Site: brandenburg
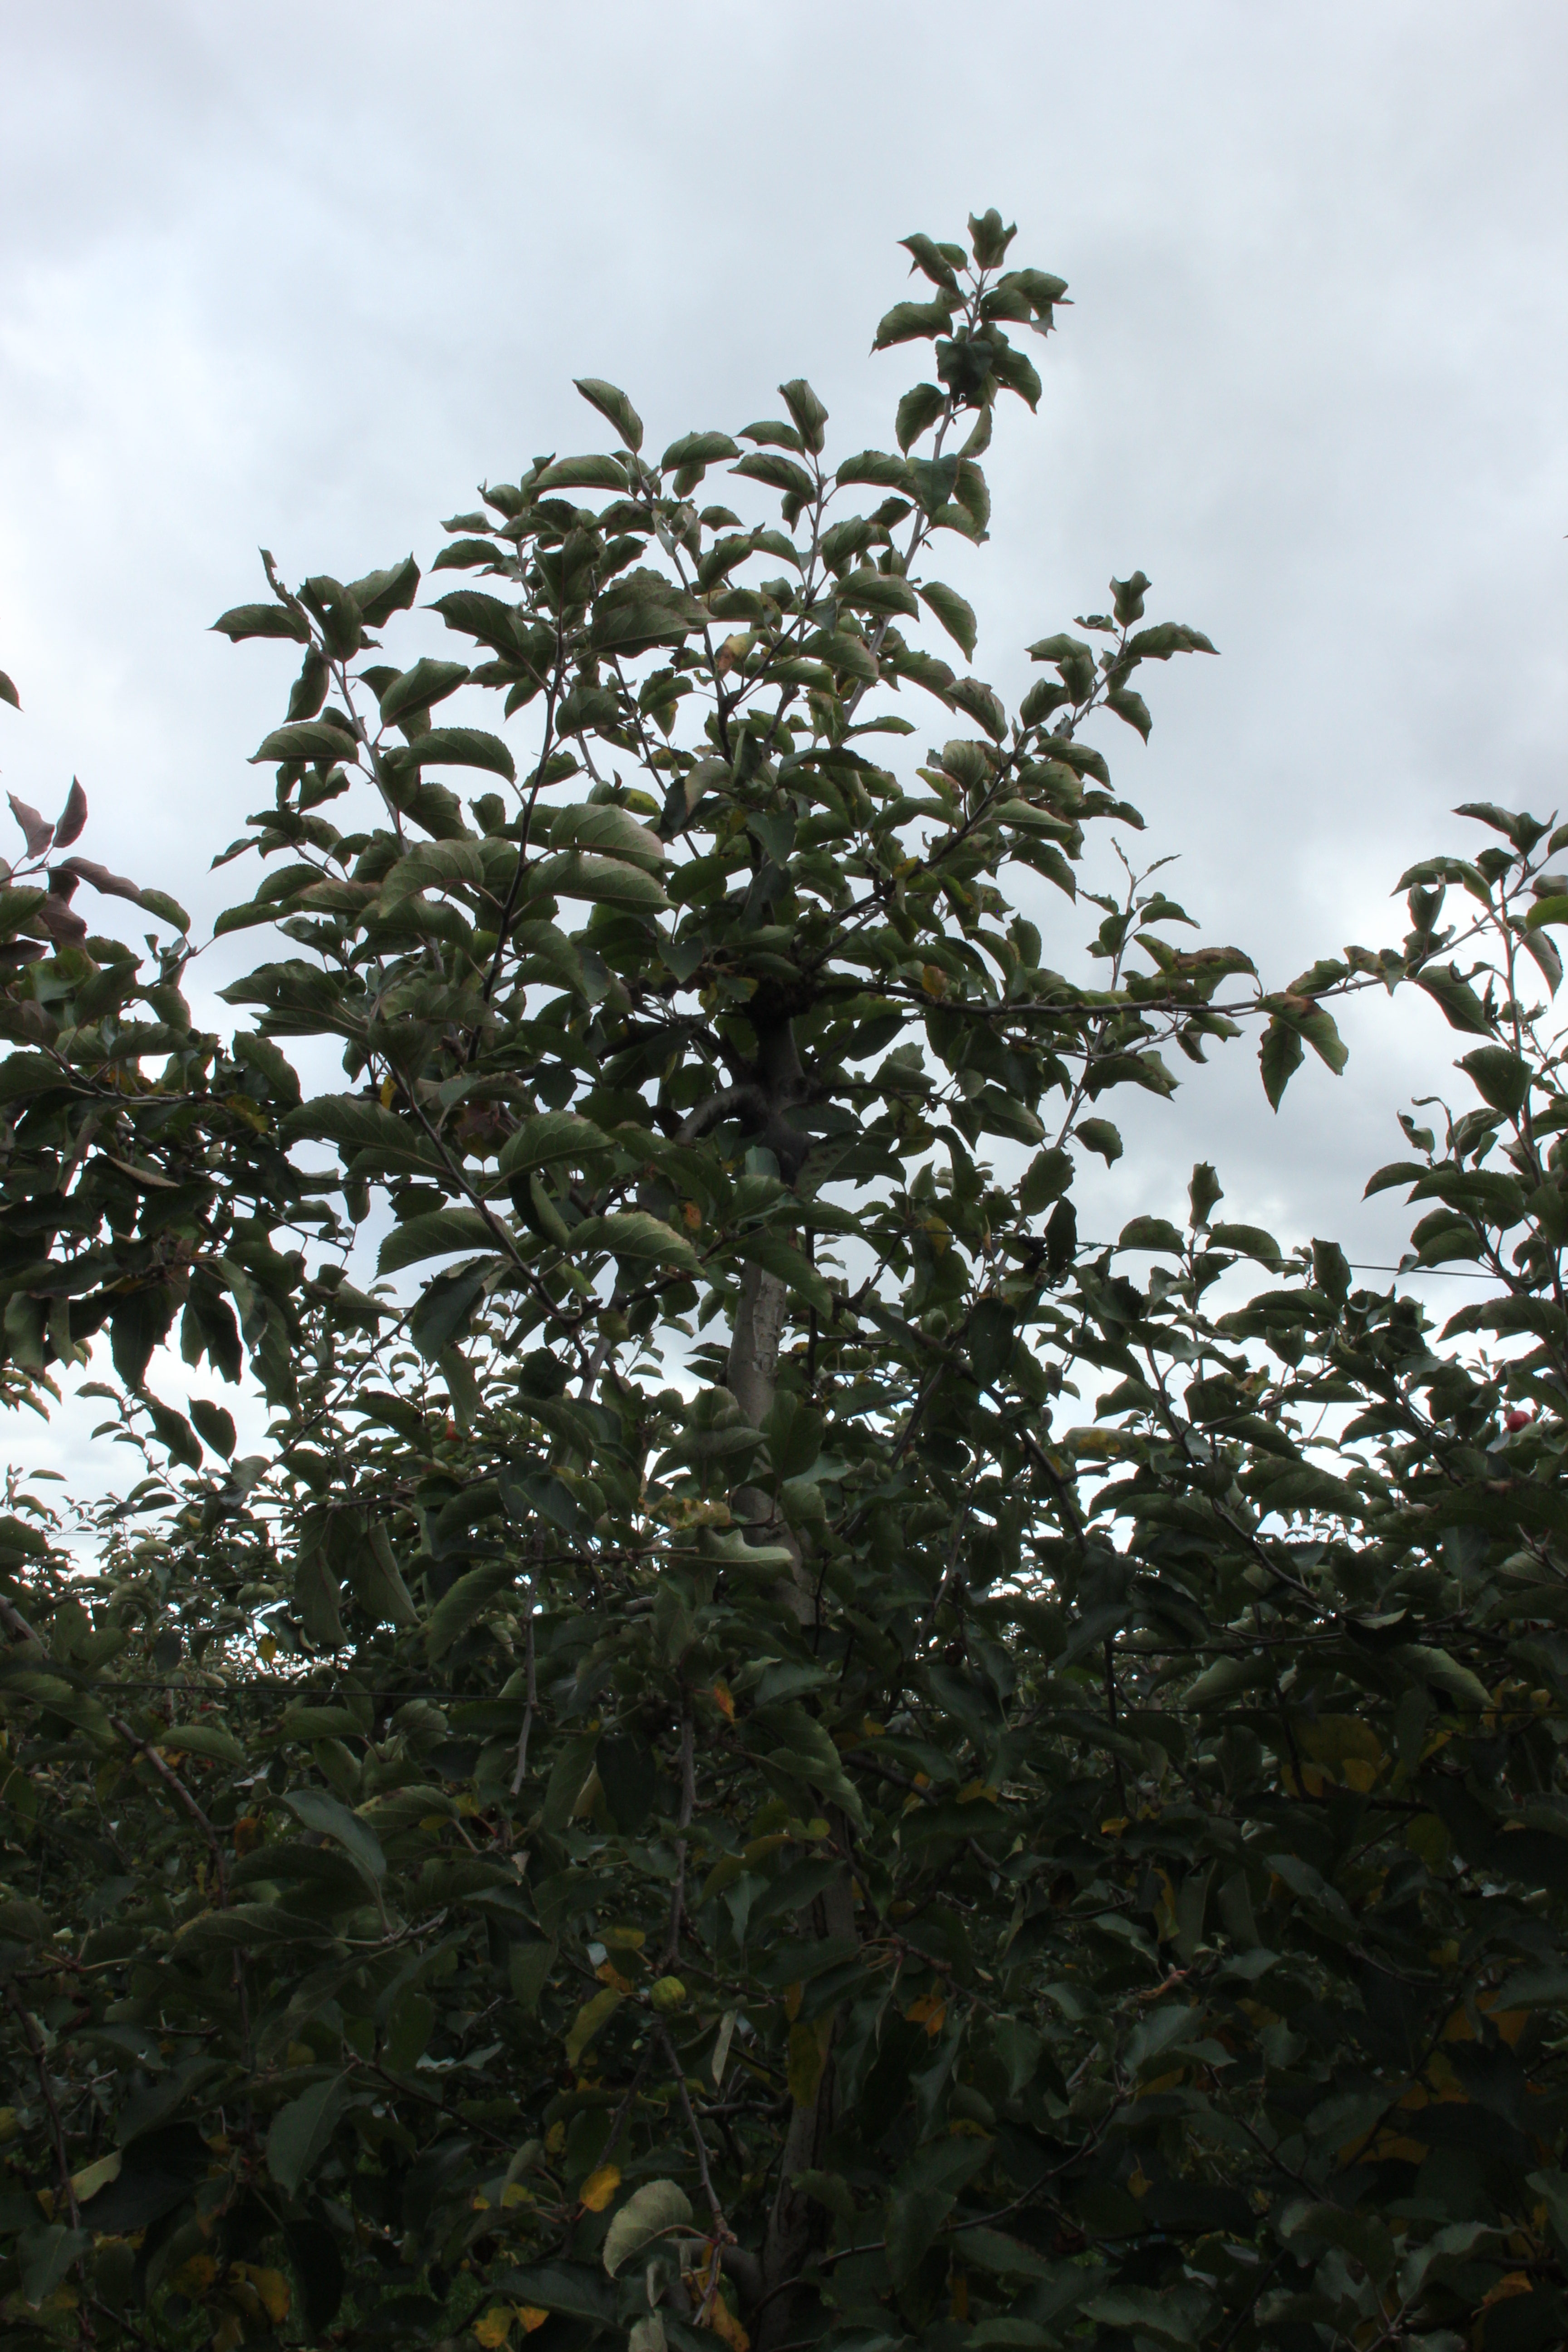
Growth stage (BBCH 91): Senescence, beginning of dormancy